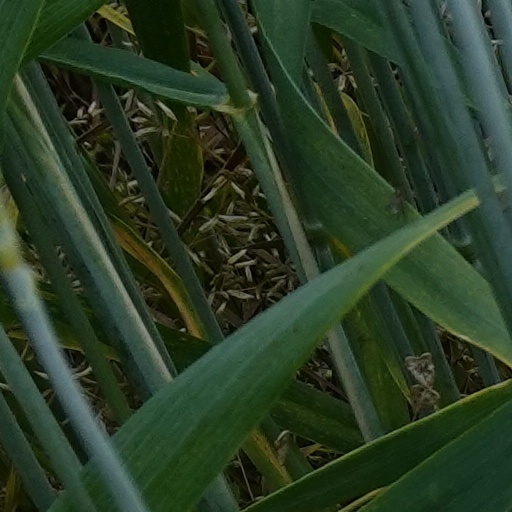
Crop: wheat